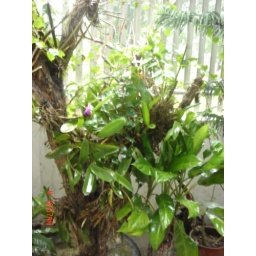
A plant right in front of the house